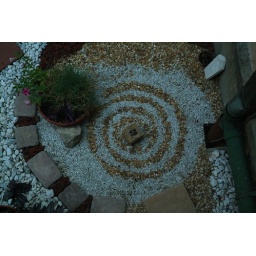
This was an interesting thing in the flower bed outside the monastary.